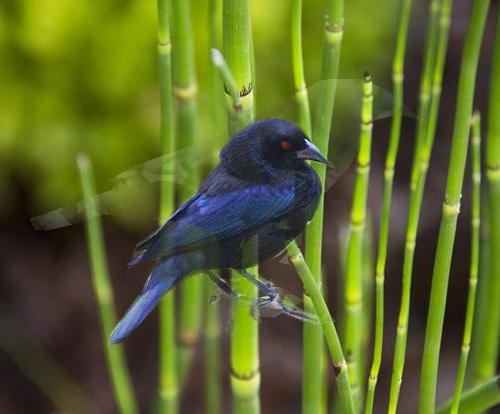
Bird species: Bronzed_Cowbird
Bird type: landbird
Background: land